Surfer Joe Summer Festival

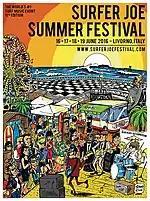
2016 Poster by Tommaso Eppesteingher

"Location:" Surfer Joe Cafe & Diner, Livorno